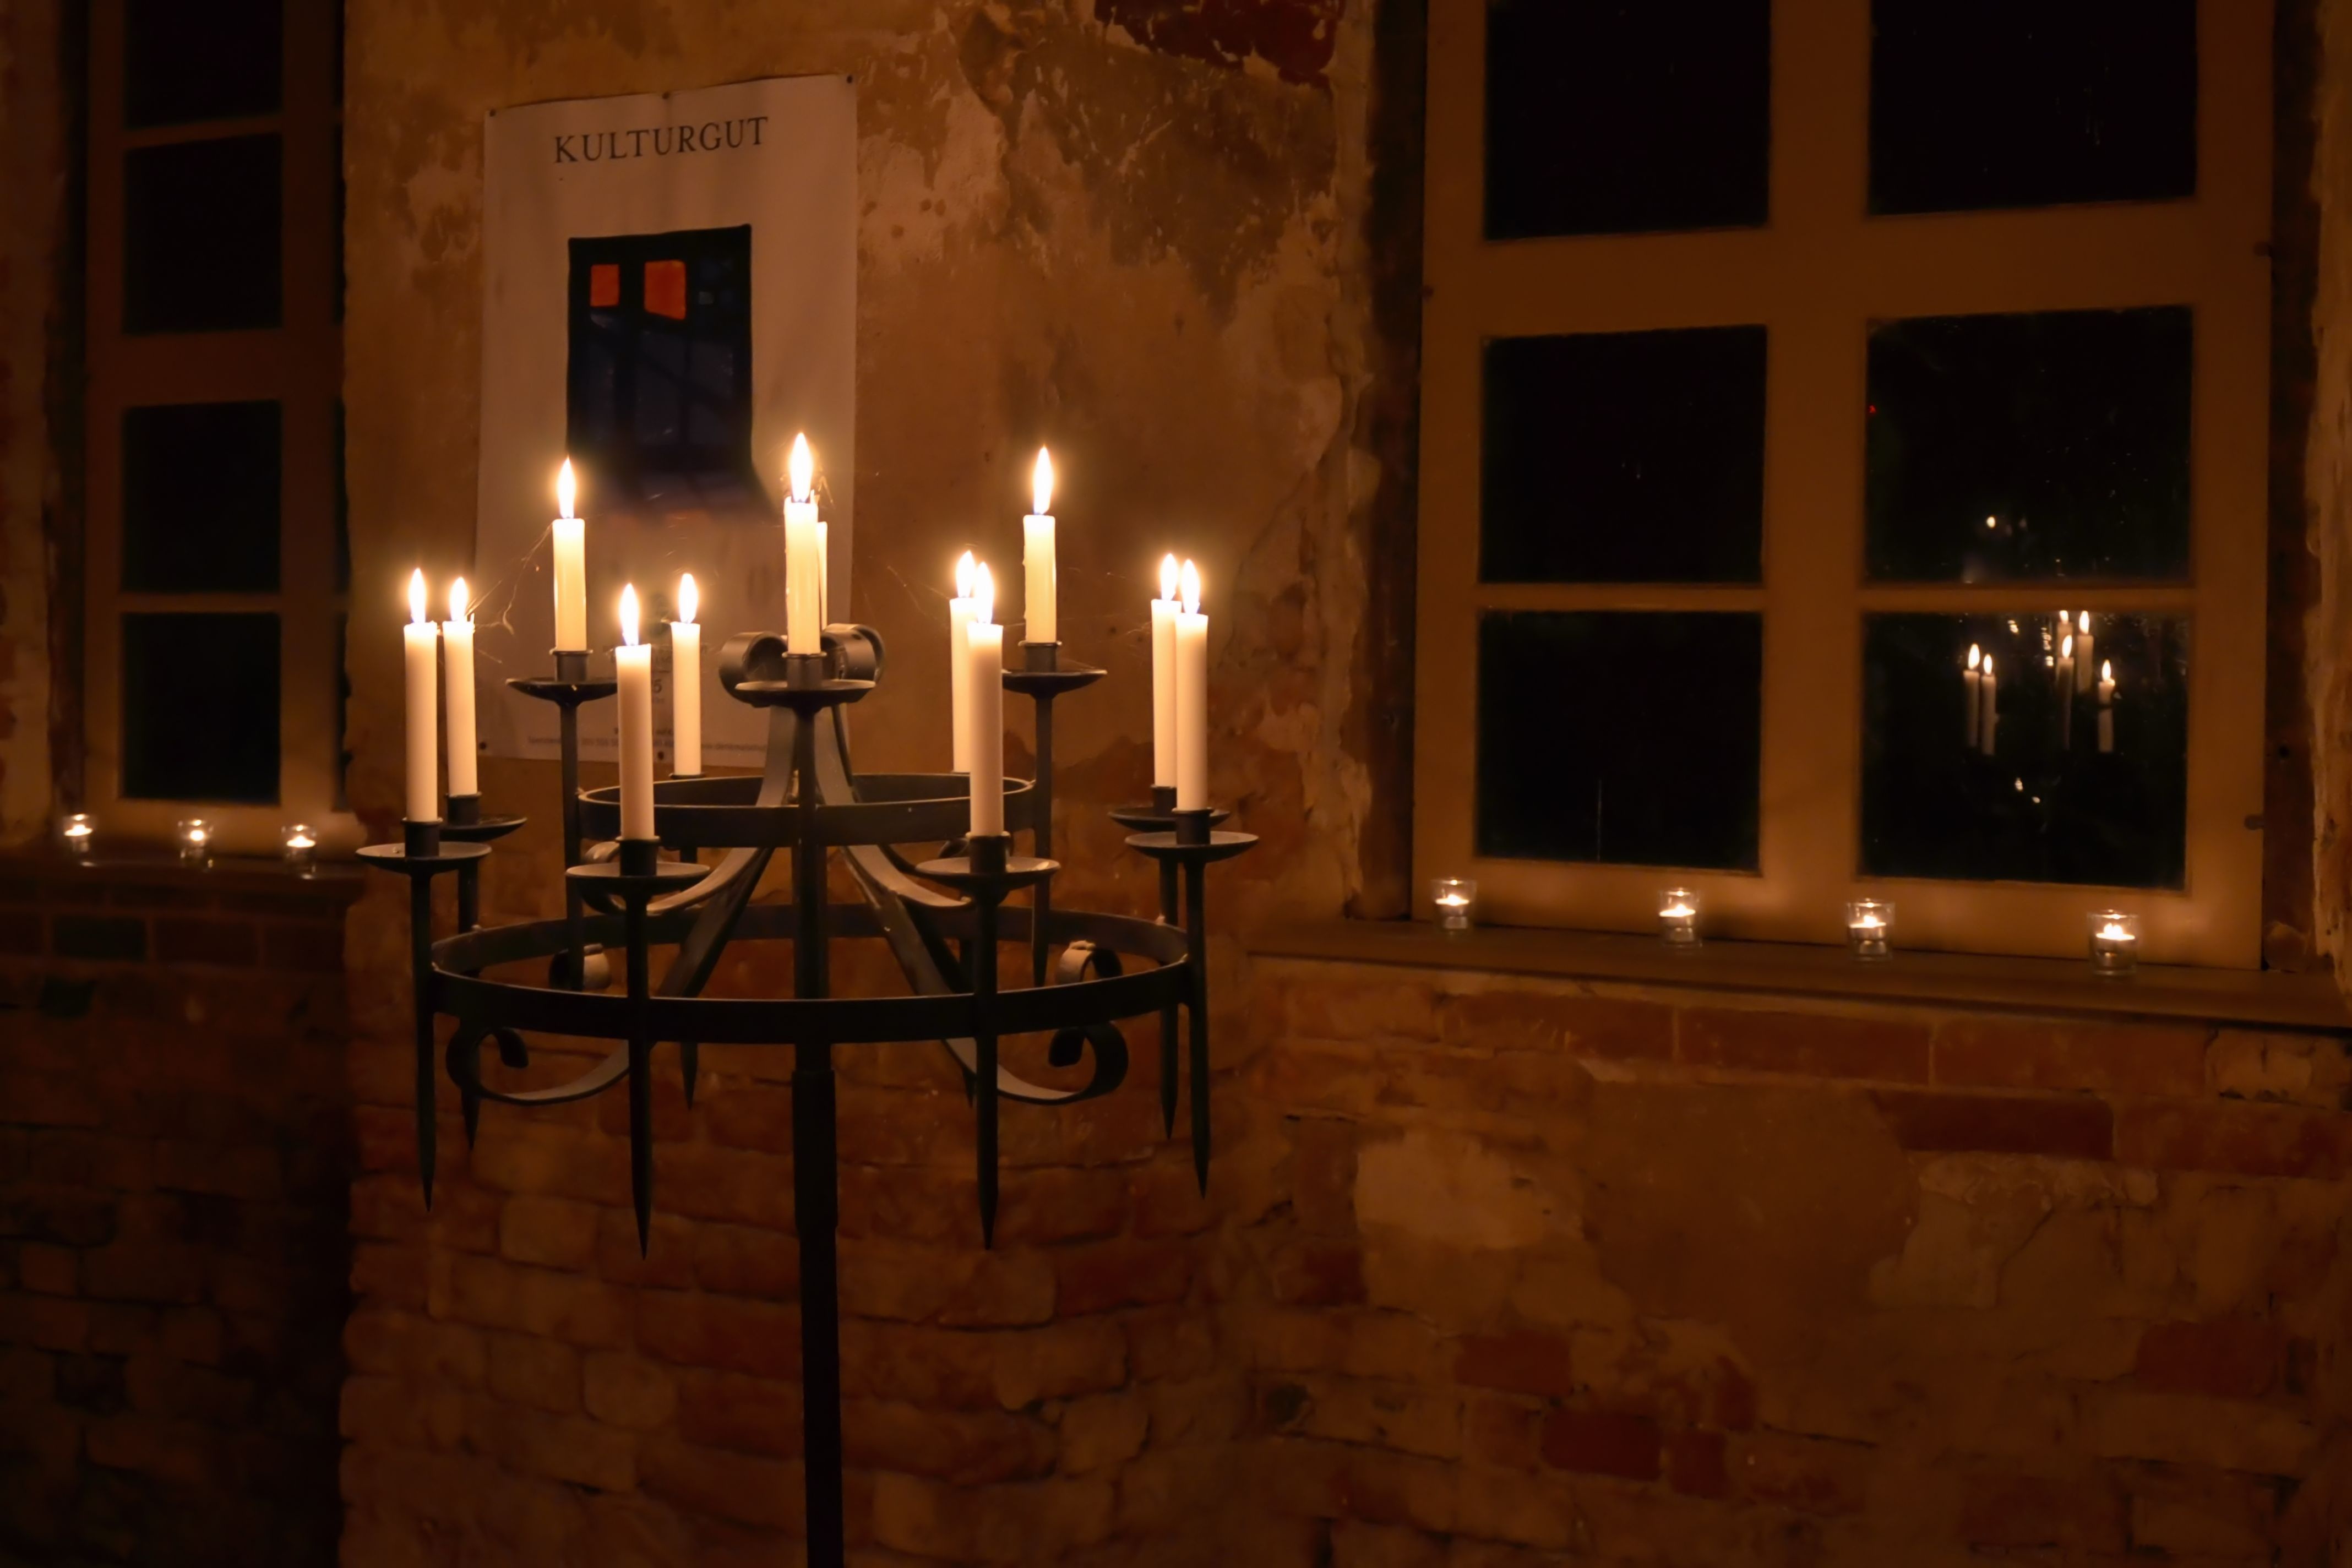
light, night, evening, flame, darkness, candle, lighting, candlestick, burn, interior design, mood, candlelight